Mülheim (Ruhr) Hauptbahnhof

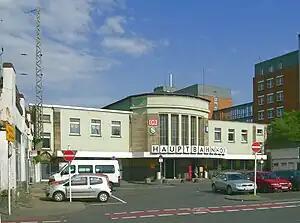
Entrance of station

Mülheim (Ruhr) Hauptbahnhof is a railway station for the city of Mülheim in the German state of North Rhine-Westphalia. It was renamed as a Hauptbahnhof in 1974 at the time of the rebuilding of the Dortmund–Duisburg line as part of the establishment of the Rhine-Ruhr S-Bahn. It is classified by Deutsche Bahn as a category 3 station.